UEFA Euro 2012 qualifying play-offs

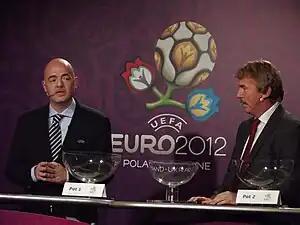

The UEFA Euro 2012 qualifying play-off ties were played over two legs, with the first legs on 11 November and the second legs on 15 November 2011. The four winners are found according to the standard rules for the knockout phase in European competitions, and the winners qualified for the Euro 2012 tournament. Qualifying play-offs was a second stage (round) of UEFA Euro 2012 qualifying.